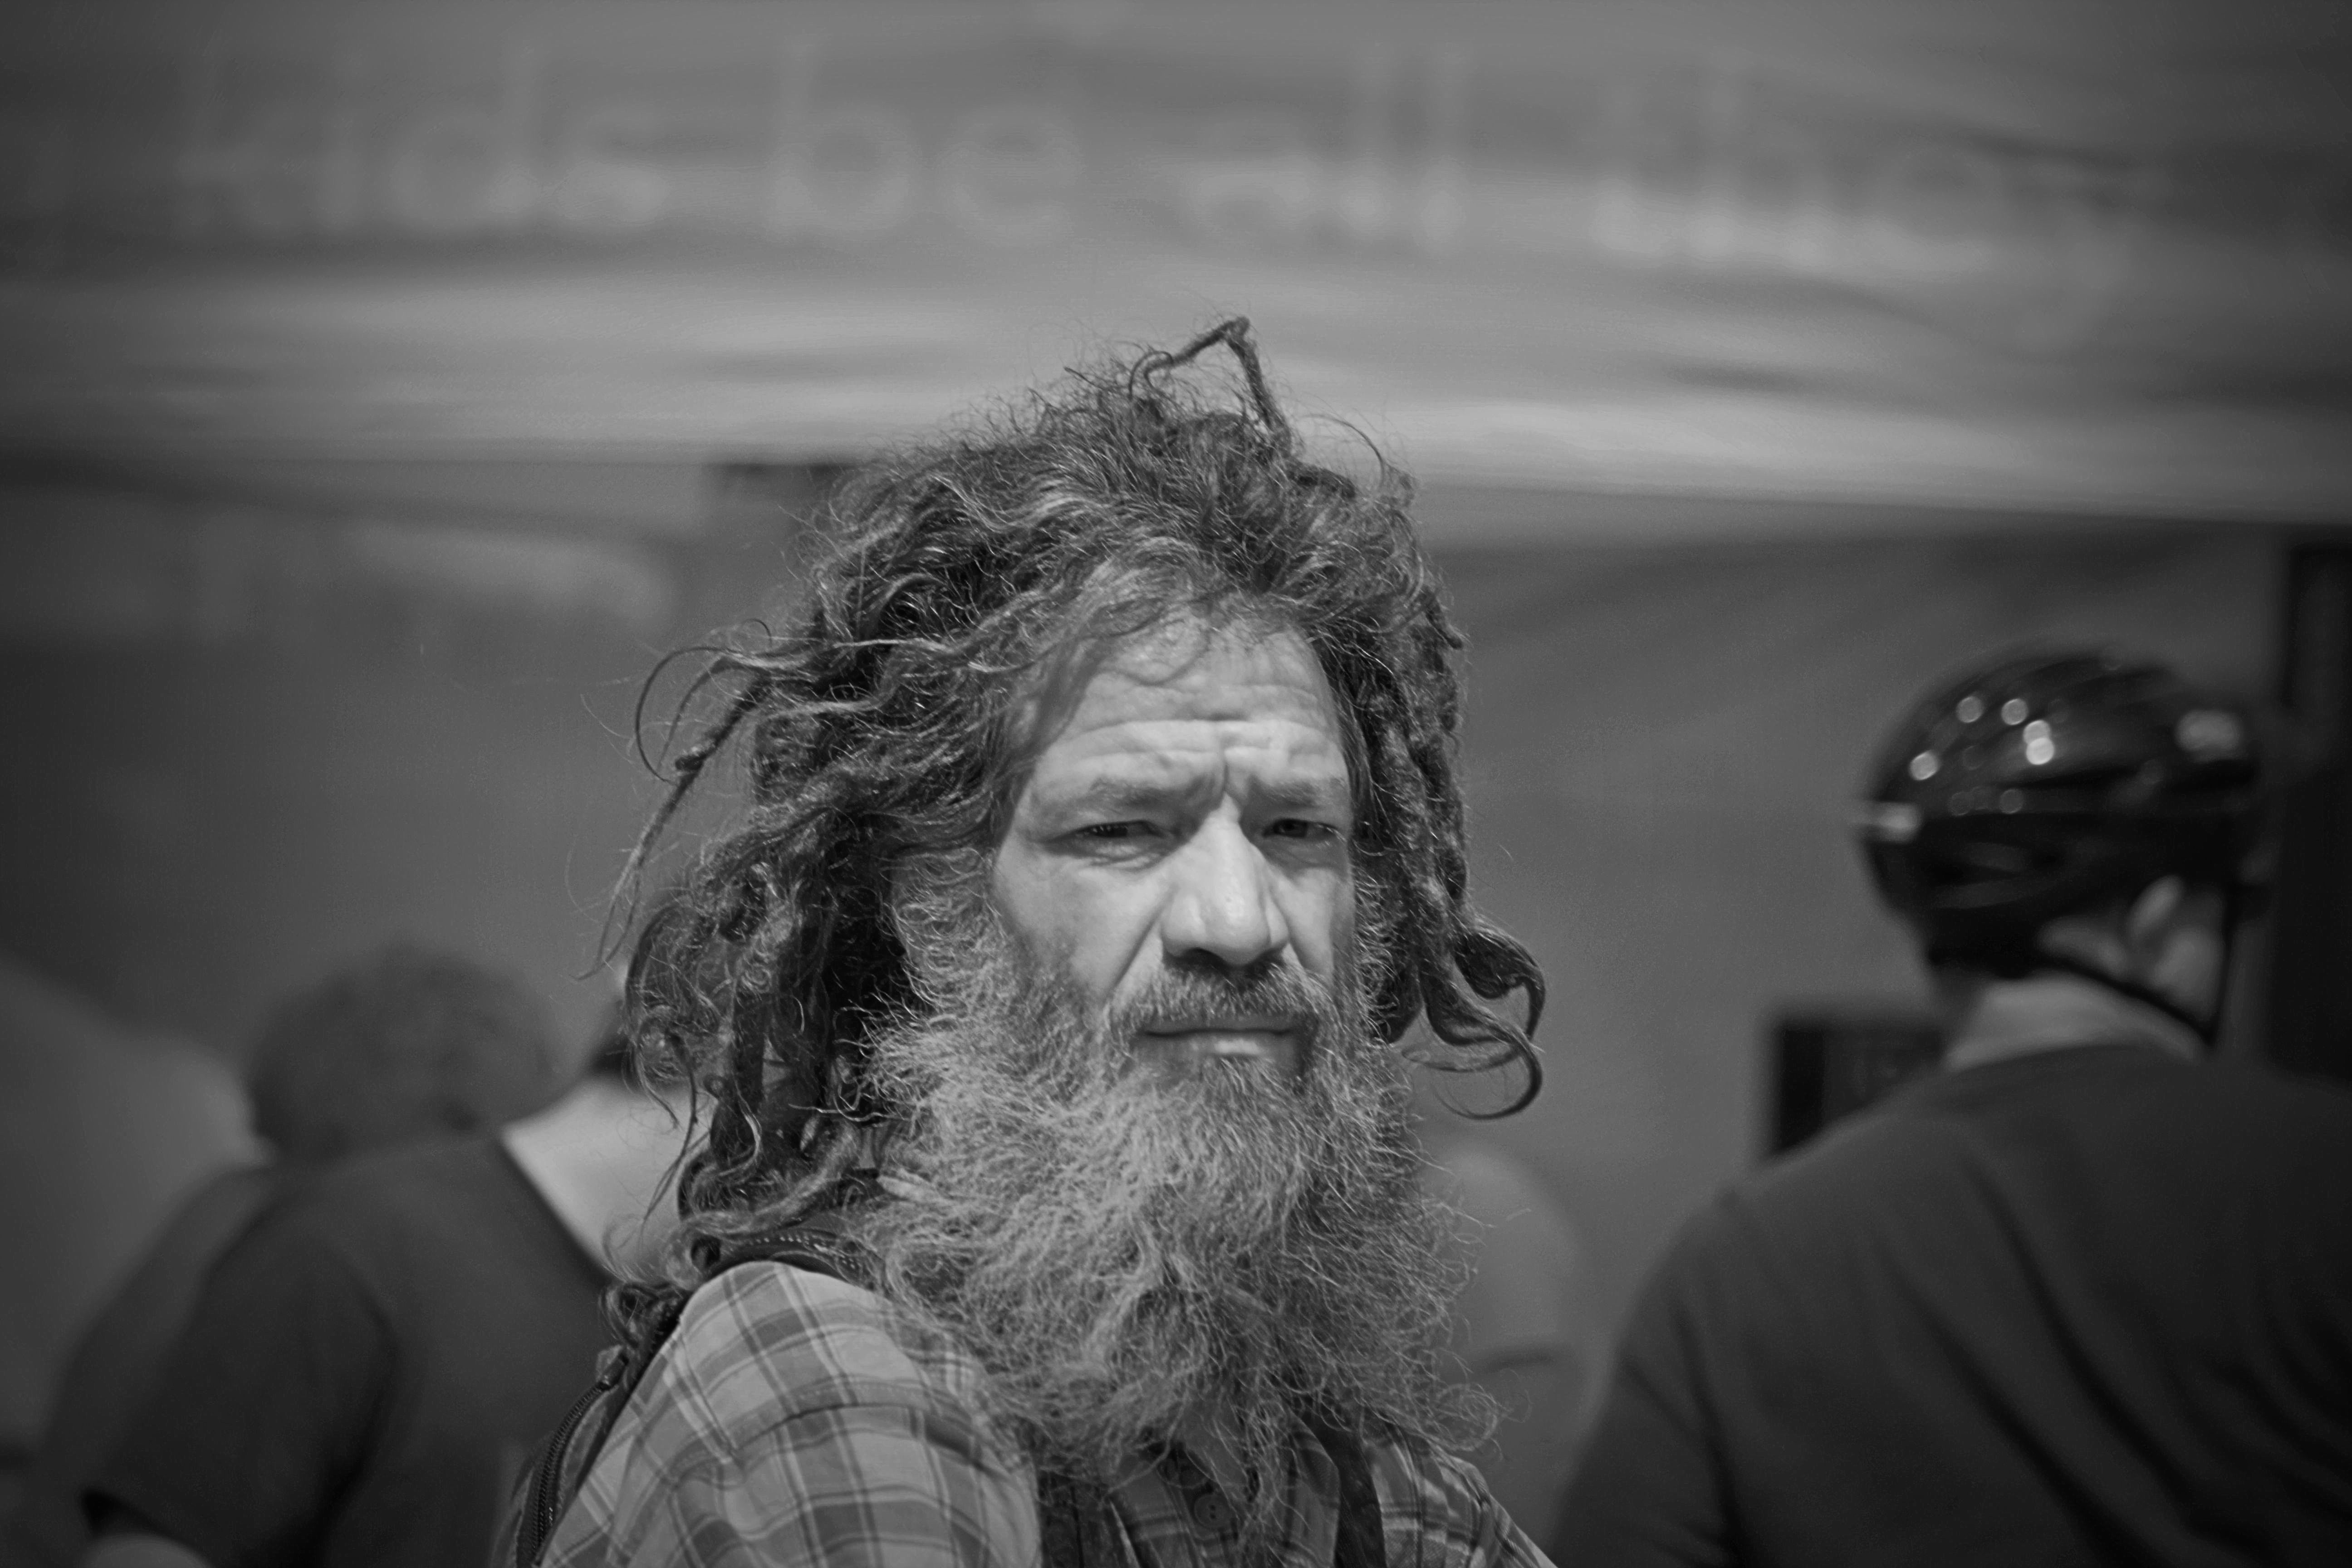
man, person, black and white, hair, white, street, photography, downtown, summer, male, portrait, darkness, black, monochrome, beard, streetphotography, bw, blackandwhite, canada, head, look, reggae, britishcolumbia, bc, okanagan, kelowna, blockparty, monochrome photography, facial hair